Johnson Creek, New York

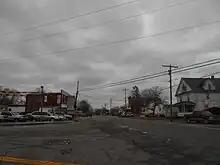
The hamlet of Johnson Creek along Route 104

Johnson Creek is a hamlet in the town of Hartland in Niagara County, New York, United States.